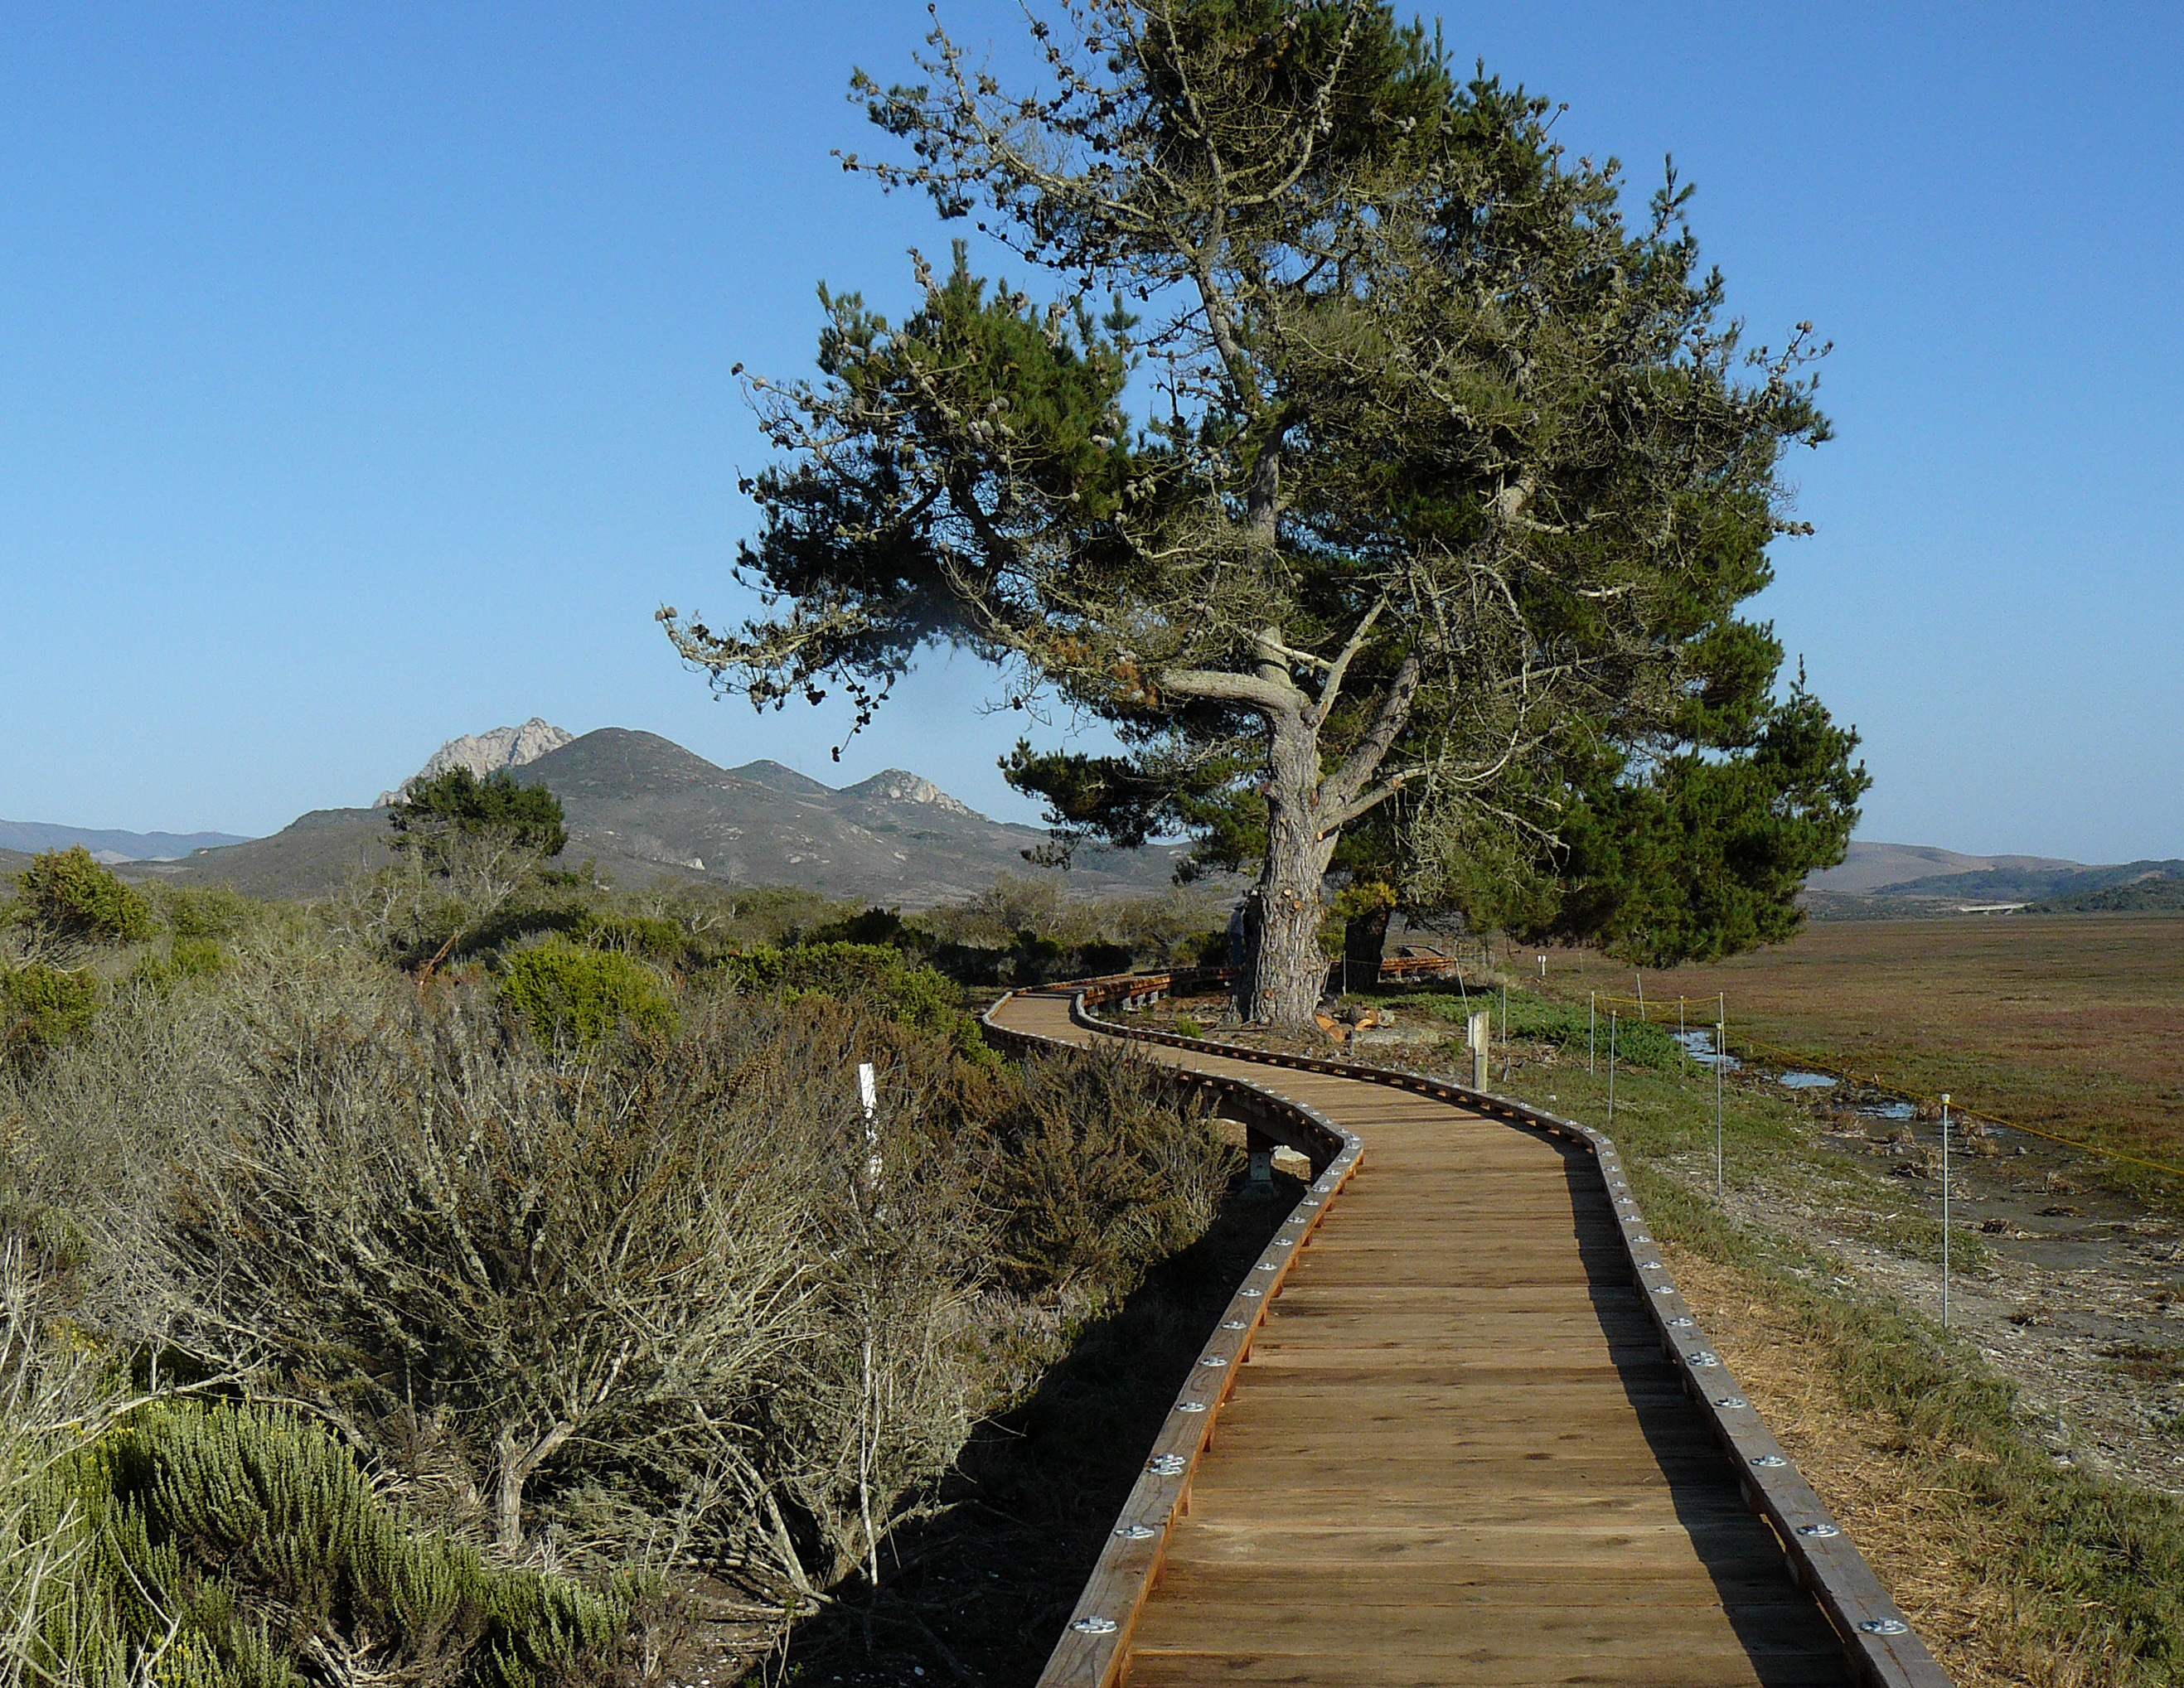
landscape, coast, tree, wilderness, mountain, plant, trail, hill, ridge, ecosystem, birdingthecentralcoast, joycecory, morrobaybirdingtrail, rural area, birdingtheestuary, birdingmorrobay, adacomplianttrail, natural environment, woody plant, mountainous landforms